Schempp-Hirth Nimbus-4

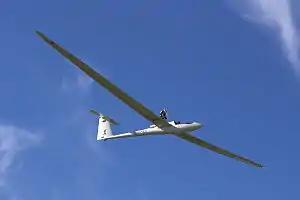
Nimbus 4M with powerplant deployed

The Schempp-Hirth Nimbus-4 is a family of high-performance FAI Open Class gliders designed by Klaus Holighaus and manufactured by Schempp-Hirth Flugzeugbau GmbH in Kirchheim, Germany. The Nimbus-4 first flew in 1990.